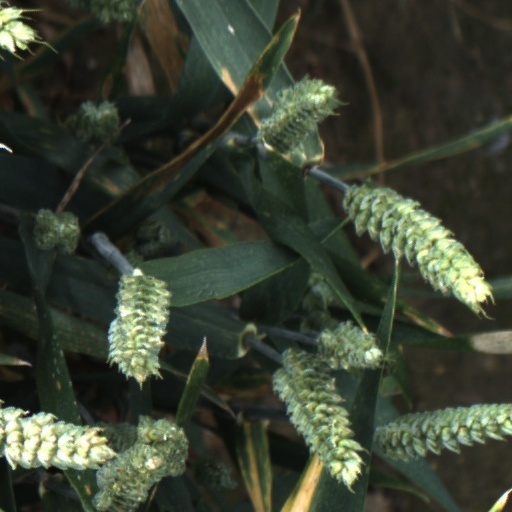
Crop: wheat